Sky position (RA, Dec in degrees): 43.311, -7.507
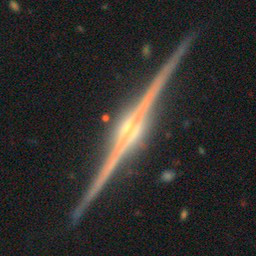
Galaxy morphology: Edge-on Galaxies with Bulge